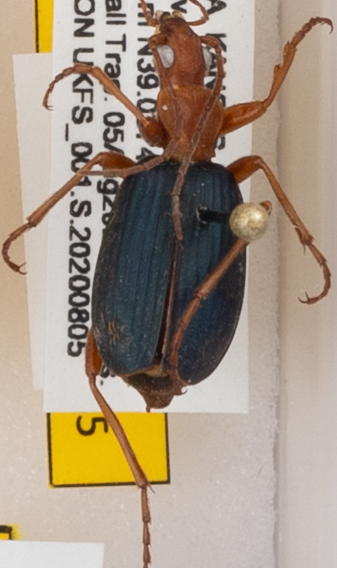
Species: Brachinus alternans
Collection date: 2020-08-05
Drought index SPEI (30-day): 1.038
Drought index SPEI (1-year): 1.348
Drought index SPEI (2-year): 2.09